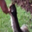
Label: squirrel